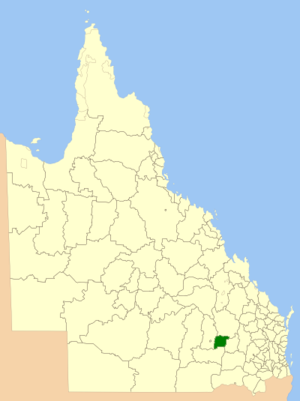
Le comté de Bendemere était une zone d'administration locale au sud-est du Queensland en Australie.